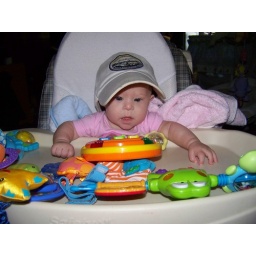
shes in a propped up on 3 sides chair so she can play like a big girl baby!